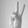
ASL letter: V